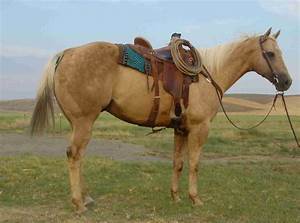
Label: horse